Elkader Downtown Historic District

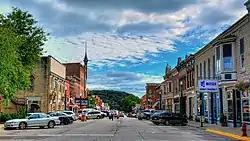

The Elkader Downtown Historic District is a nationally recognized historic district located in Elkader, Iowa, United States. It was listed on the National Register of Historic Places in 2012. The district cover's the city's central business district, mainly along Main Street, but also along the intersecting side streets as well. Main Street slopes from north to south with a steep drop toward the Turkey River on the east side of the district. Most of the buildings are masonry, two-story, Victorian structures. There are some one- and three-story buildings as well. The Elkader Opera House (1903), which is located in the district, is individually listed on the National Register.